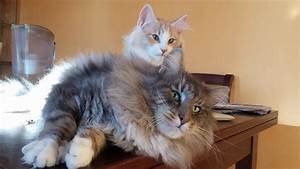
Label: cat